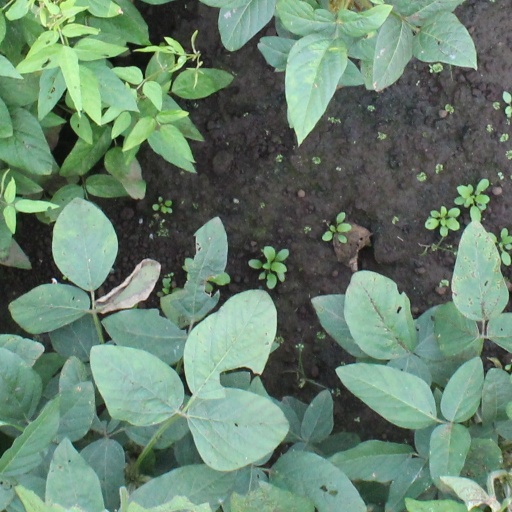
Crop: soybean